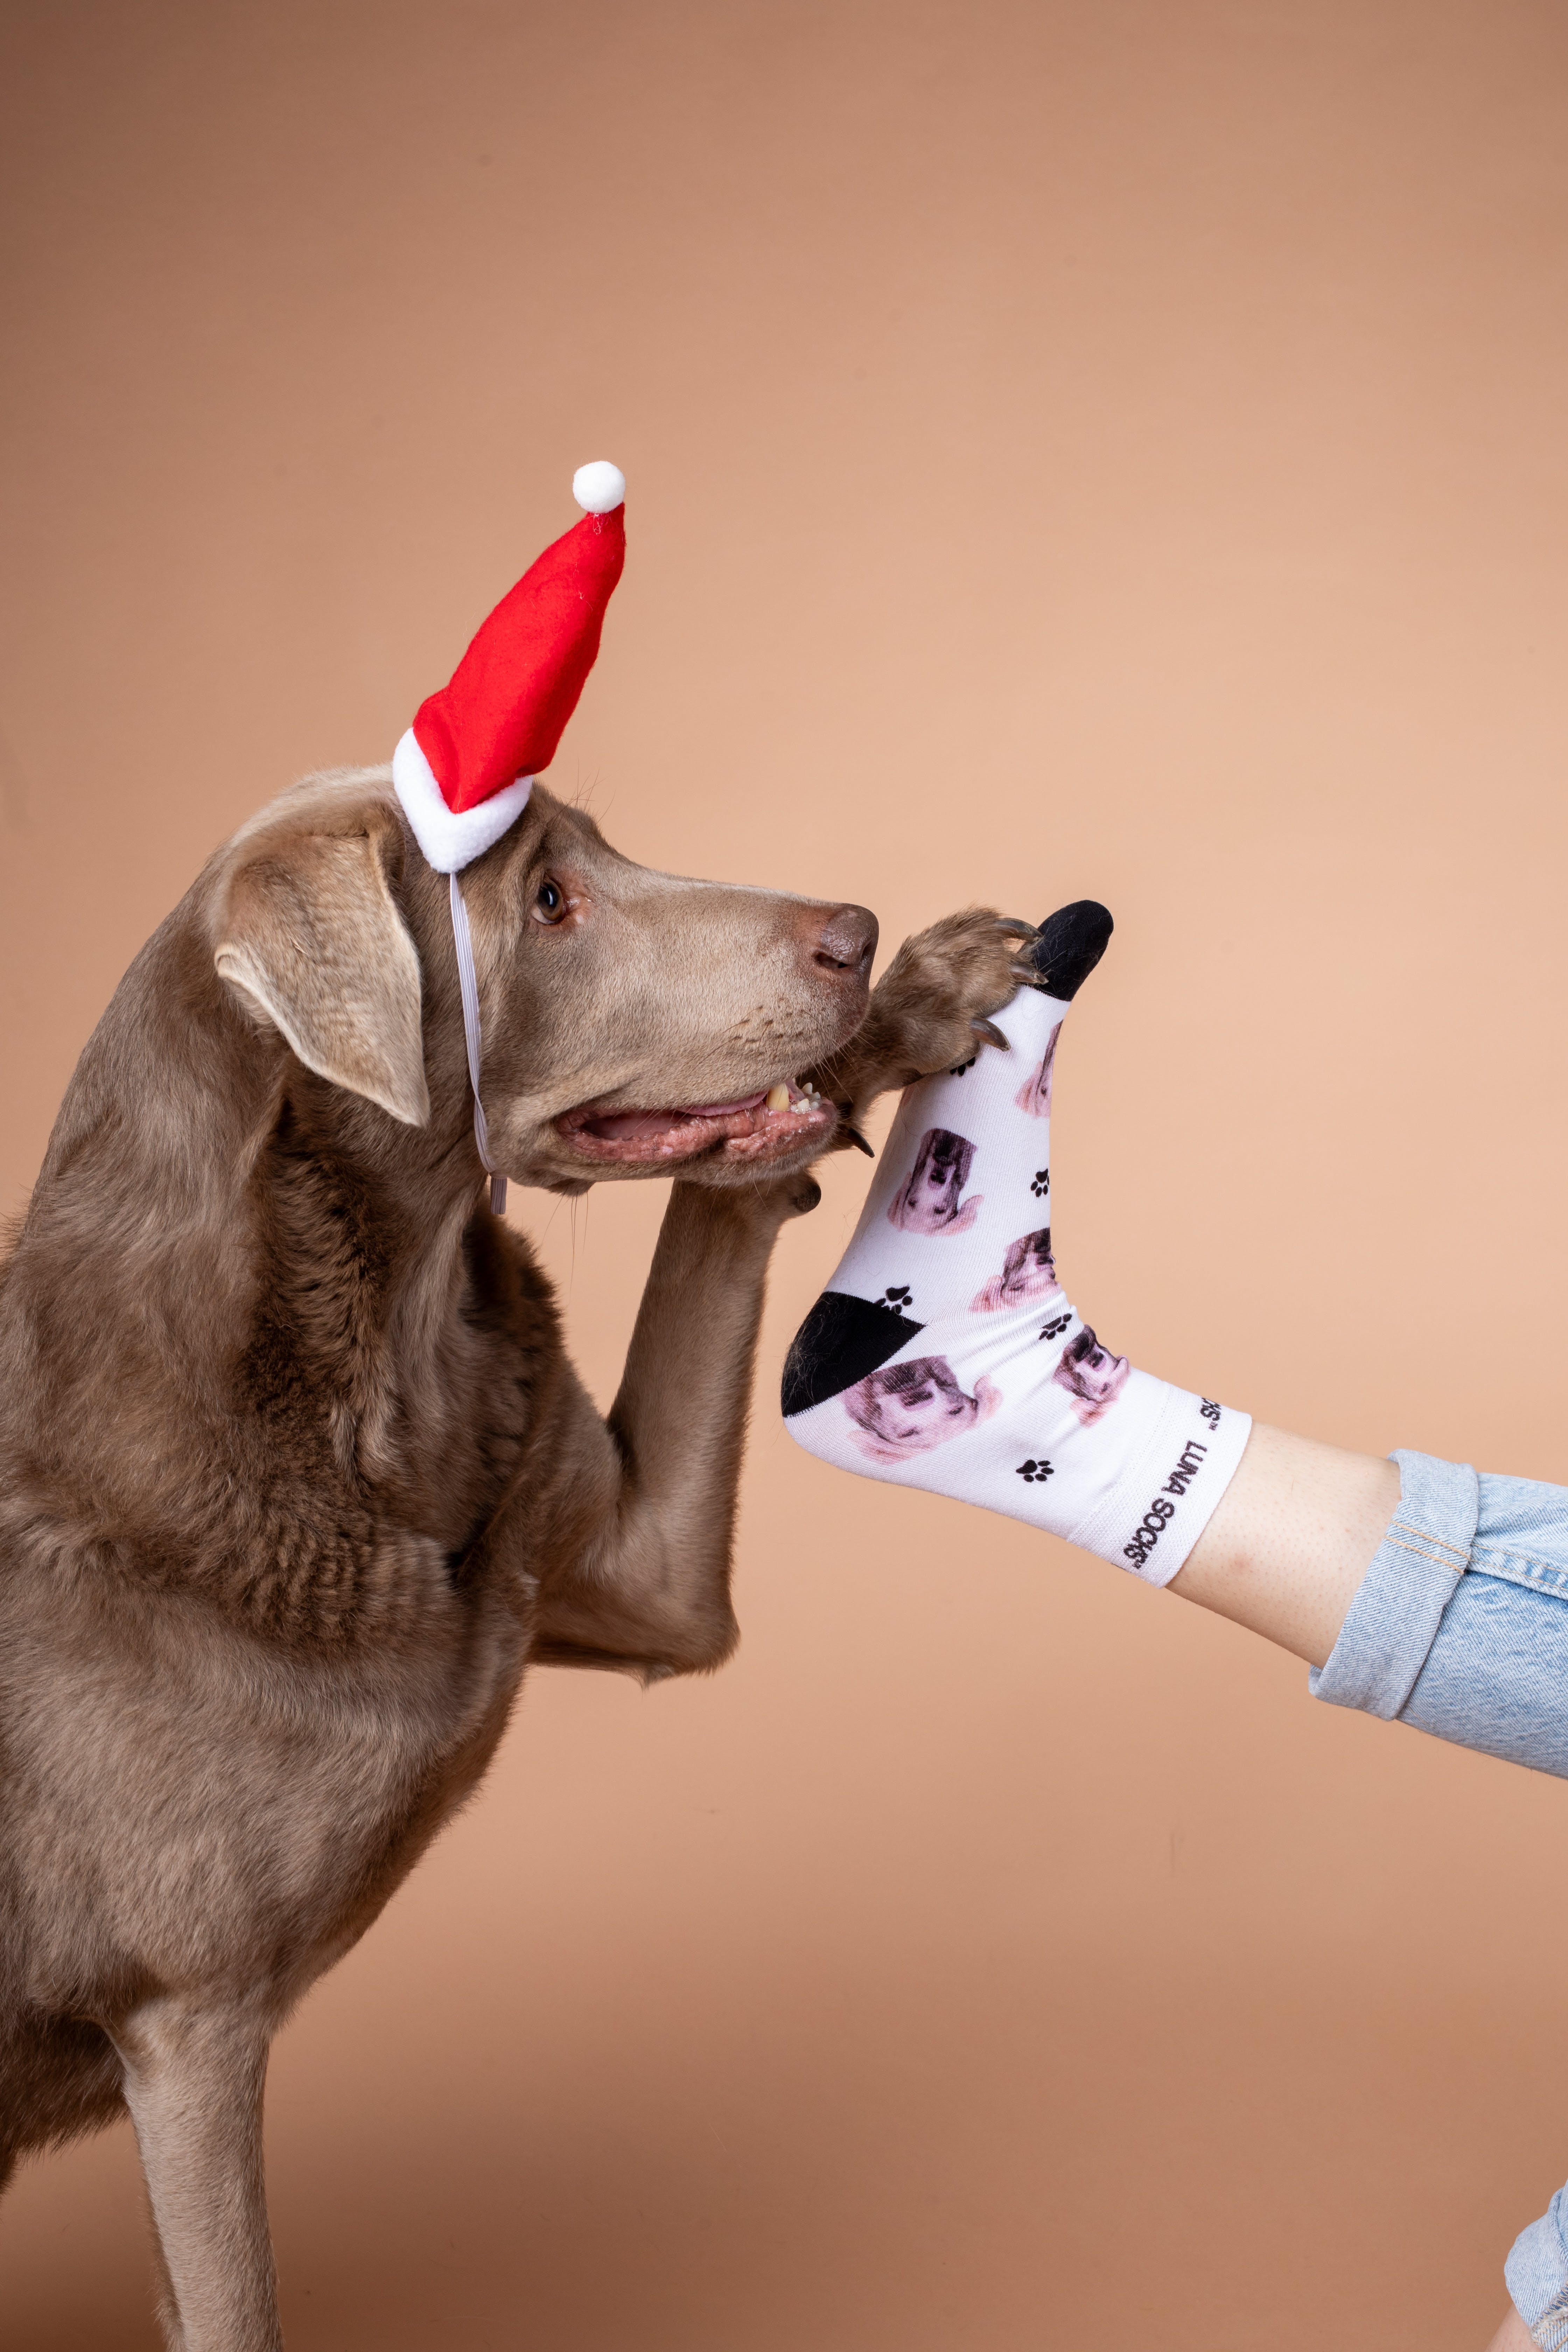
dog, dog breed, gesture, carnivore, fawn, working animal, snout, tail, collar, fashion accessory, canidae, carmine, event, fictional character, leash, sporting group, whiskers, magenta, paper, fur, goats